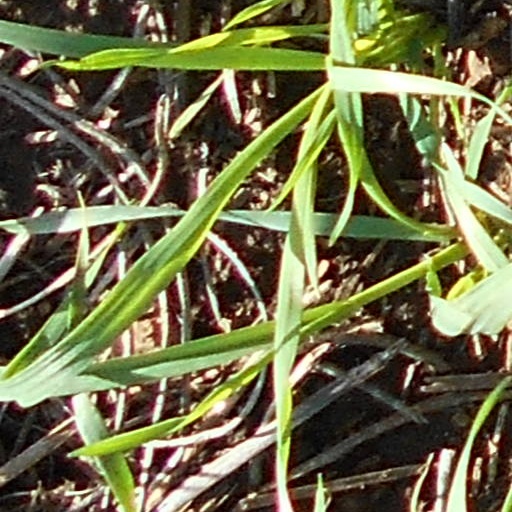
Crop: wheat